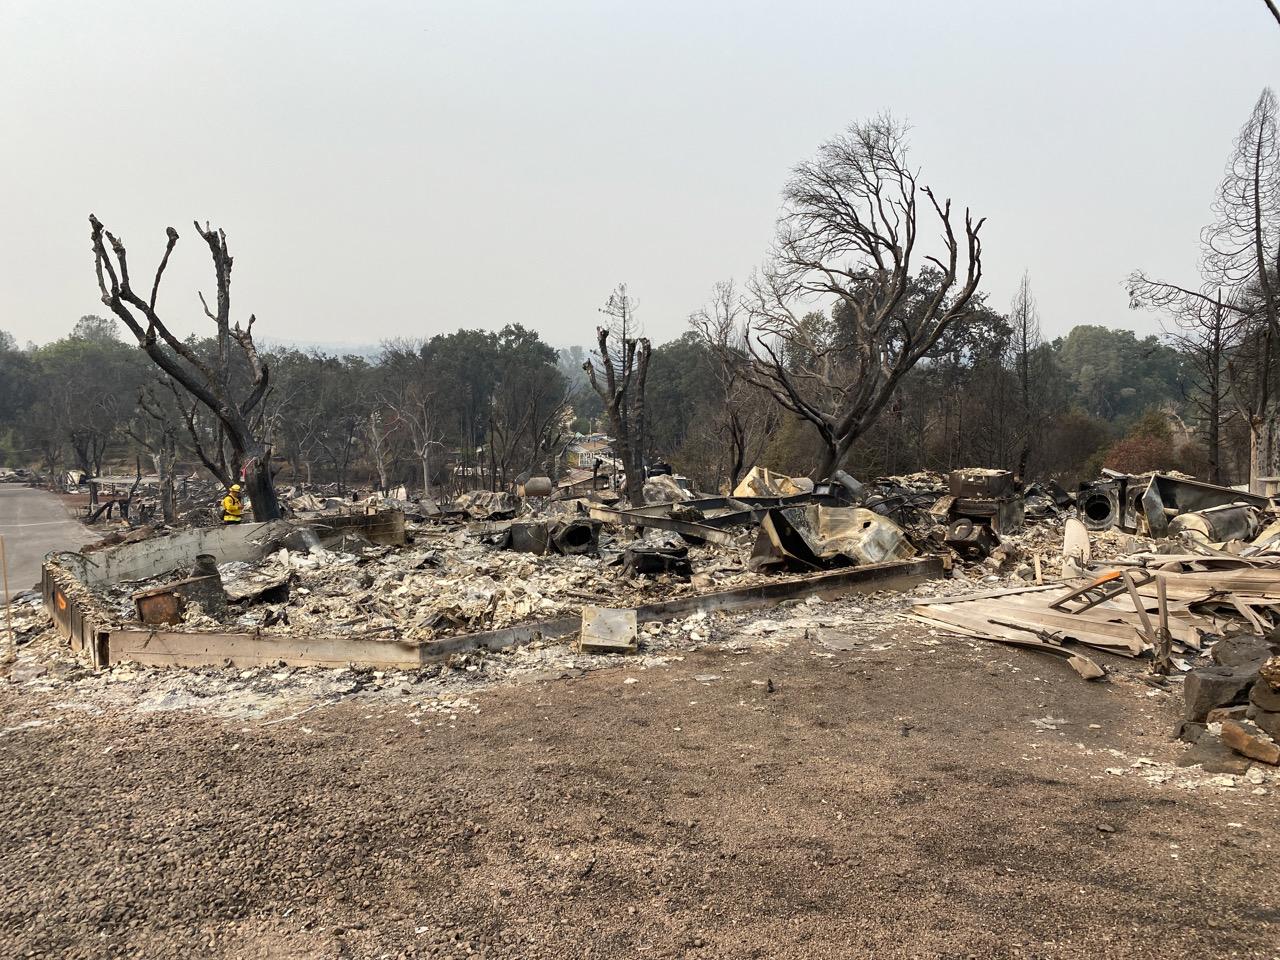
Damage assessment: destroyed